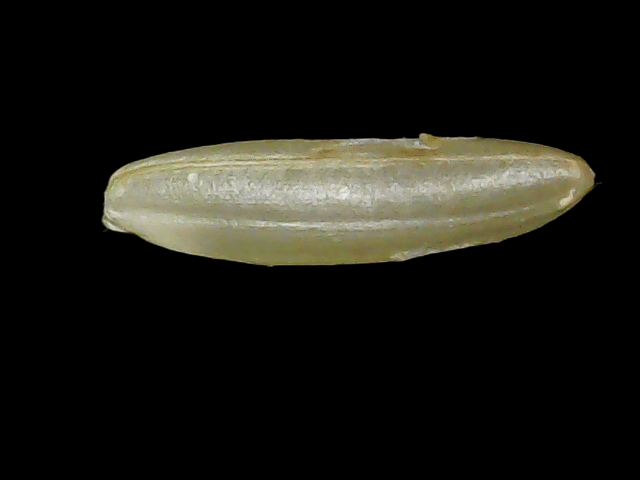
Rice variety: Binadhan11